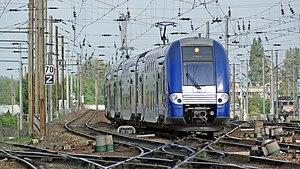
la Z 26553-54 (427) arrive au terminus à Amiens.
Cette liste recense les parcs de matériels roulants utilisés par le réseau TER Hauts-de-France.